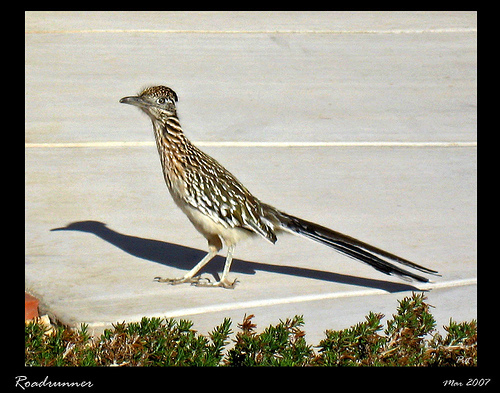
this fantastic bird has brown speckles all over with a long black tail.
the bird has a long curved bill that is grey and a black eyering.
this bird has a brown crown, a short brown bill, and very long outer rectrices
this is a brown spotted bird with a white eye and a grey beak.
this bird has a long neck, a fuzzy looking head, and long tail feathers.
this medium sized bird has a long black tail, a white abdomen, and brown and white wings.
the bird has a curved black bill, tan breast, and spotted back as well as a long throat.
the long tail of the bird with a short grey bill
this bird has wings that are brown and has a long neck
this bird is brown and white in color, and has a black beak.
Species: Geococcyx